List of video game genres

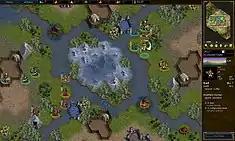
"The Battle for Wesnoth" is a turn-based strategy game.

The term turn-based strategy (TBS) is usually reserved for certain computer strategy games, to distinguish them from real-time strategy games. A player of a turn-based game is allowed a period of analysis before committing to a game action. Some games allow a certain number of moves or actions to take place in a turn. Like real-time strategy games, this genre can include many strategy games which are not solely turn-based games, and games which may contain other features not related to whether the game is turn-based or not. Examples of this genre are the "Civilization", "Heroes of Might and Magic", "Making History," and "Master of Orion".